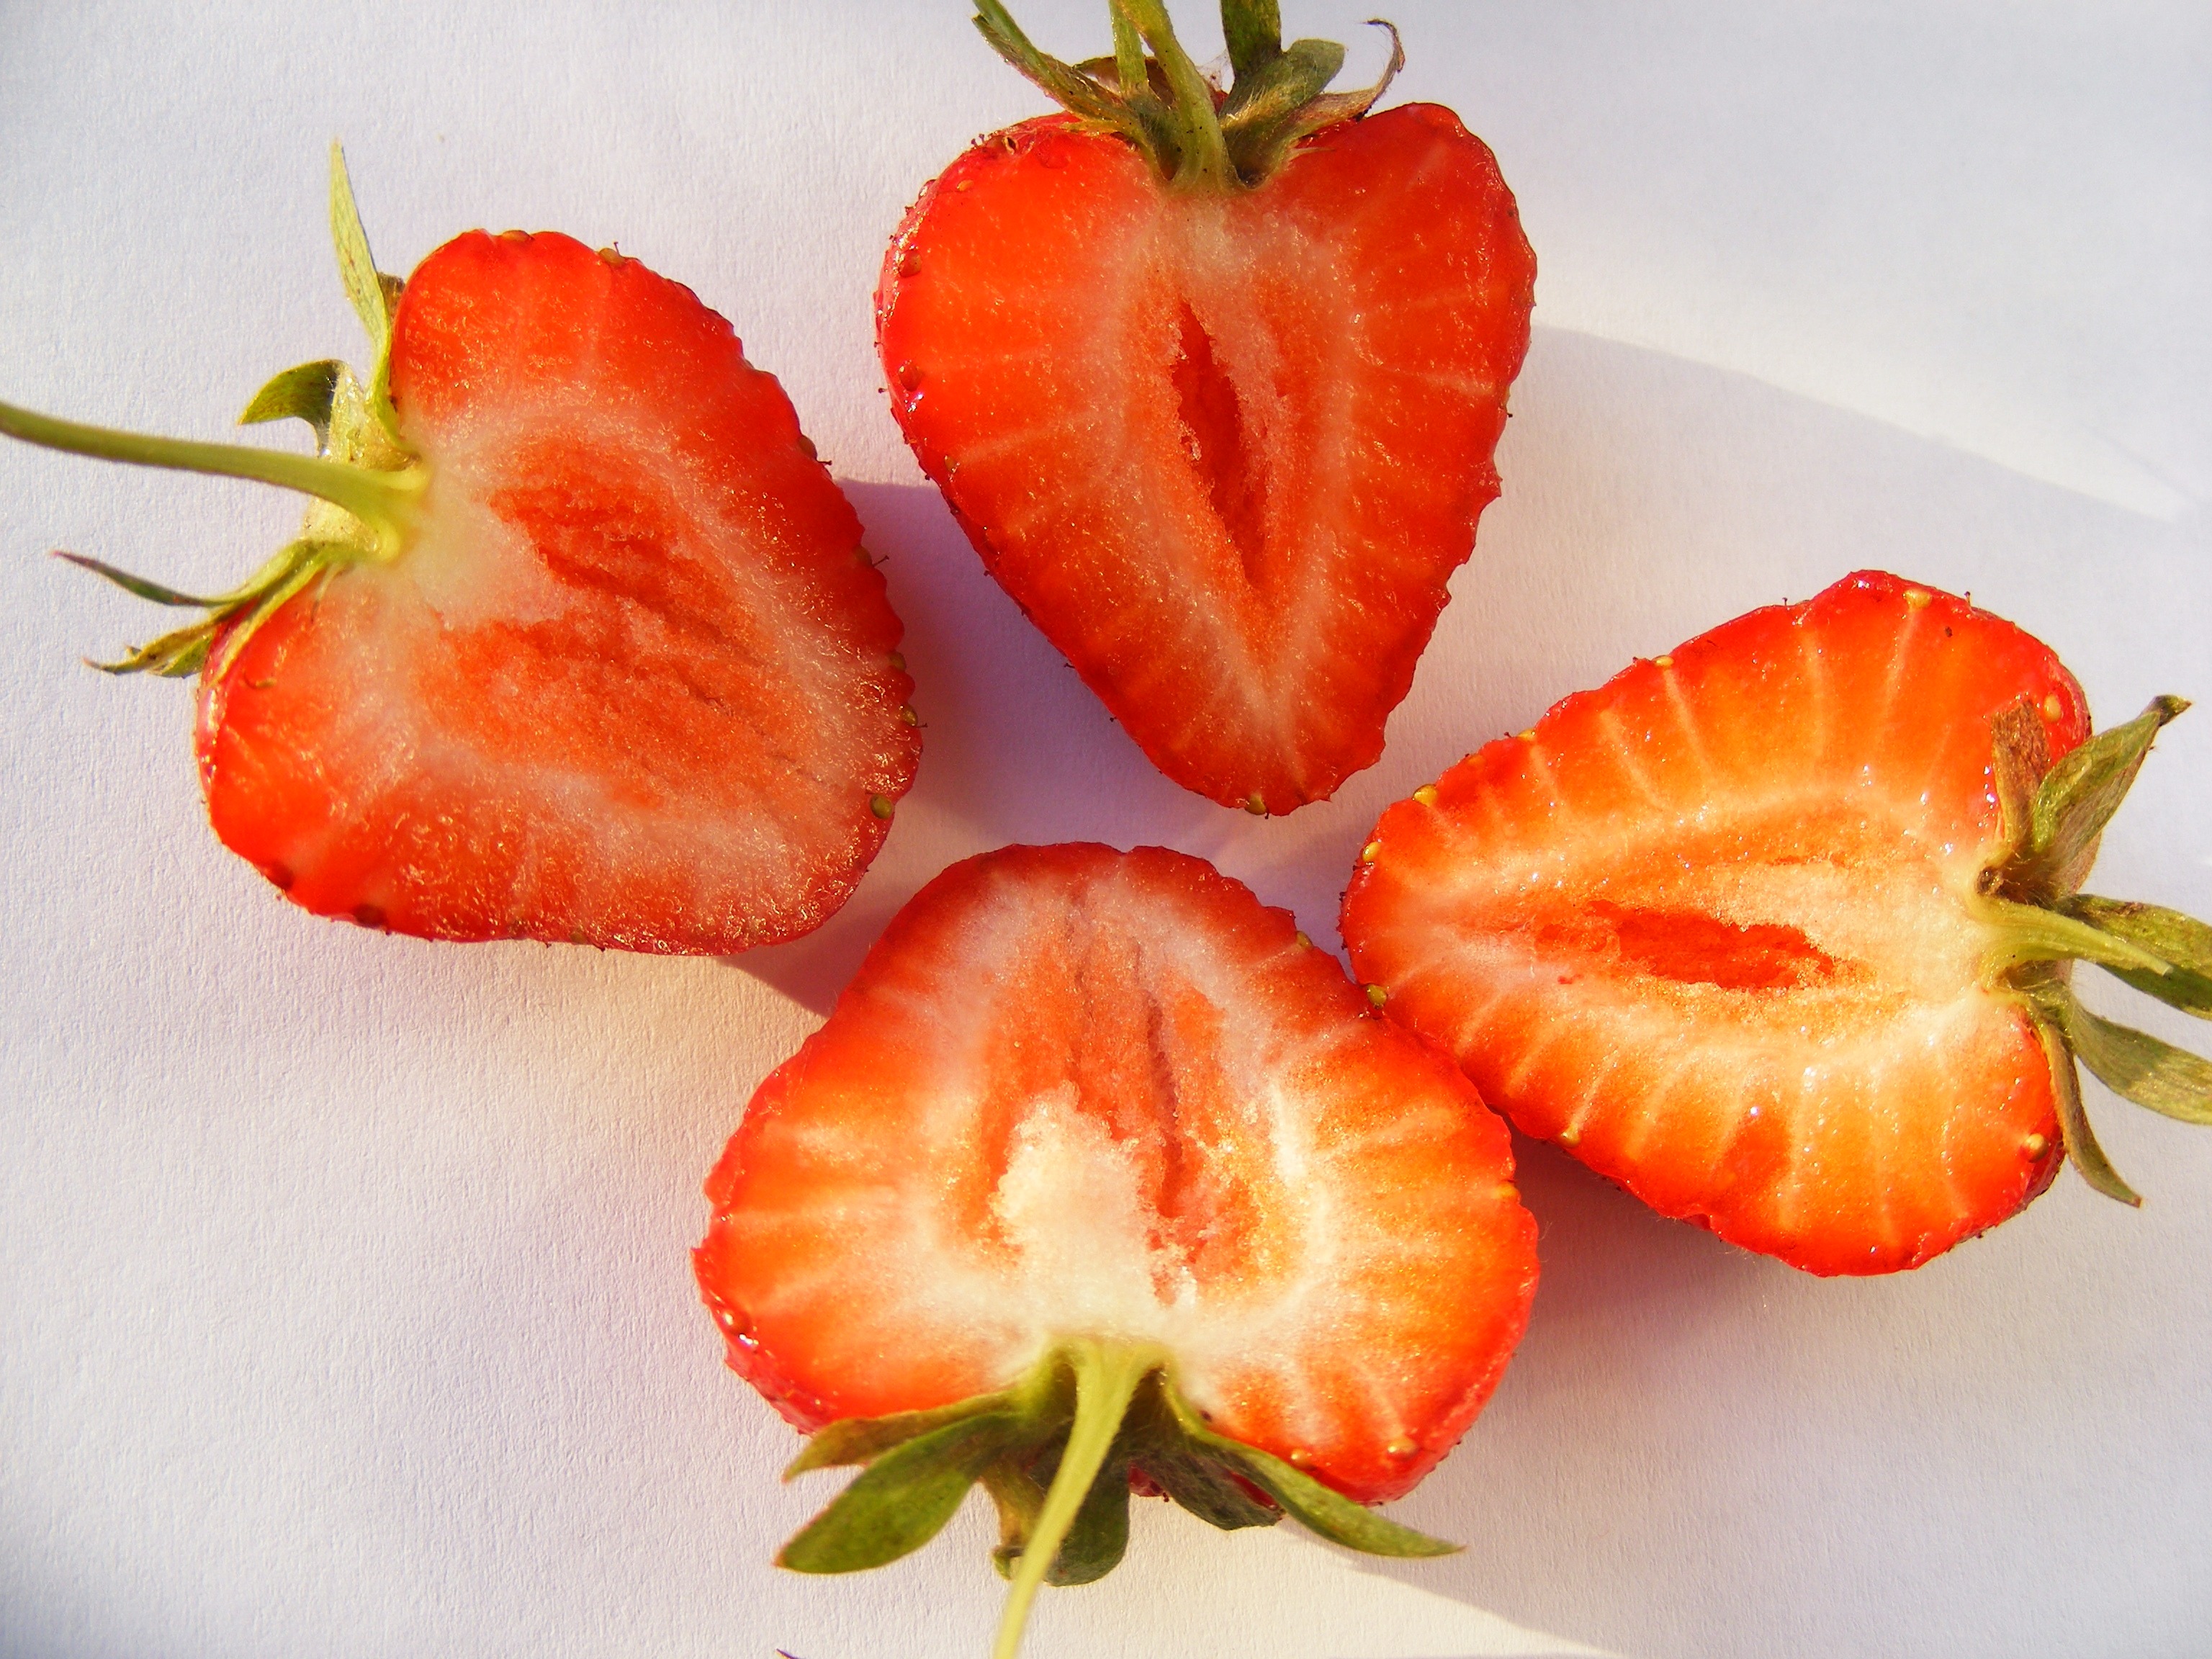
fruits, nature, strawberry, piece, natural, healthy, fresh, organic, nutrition, market, vegetarian, diet, agriculture, harvest, groceries, raw, produce